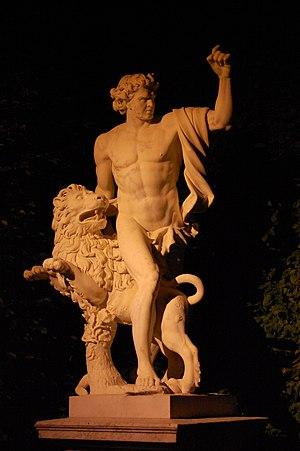
Le Colérique par Jacques Houzeau
Cet article recense les œuvres d'art dans l'espace public dans le département des Yvelines, en France.